Laurent Brossoit

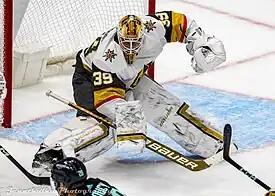
Brossoit with the Golden Knights in 2023.

The Golden Knights finished first in the Western Conference to qualify for the 2023 Stanley Cup playoffs, with Brossoit named the starting goaltender for their first-round series against the Winnipeg Jets; Brossoit's starting role against his former team and partner Connor Hellebuyck attracted media attention. The Golden Knights prevailed in five games. In Game 3 of the team's second-round series against the Edmonton Oilers, Brossoit exited the game after injuring himself in the process of making a save. Hill took over the net, leading the team onward to the 2023 Stanley Cup Finals. The Golden Knights defeated the Florida Panthers in five games, and Brossoit joined the team in hoisting the Stanley Cup.